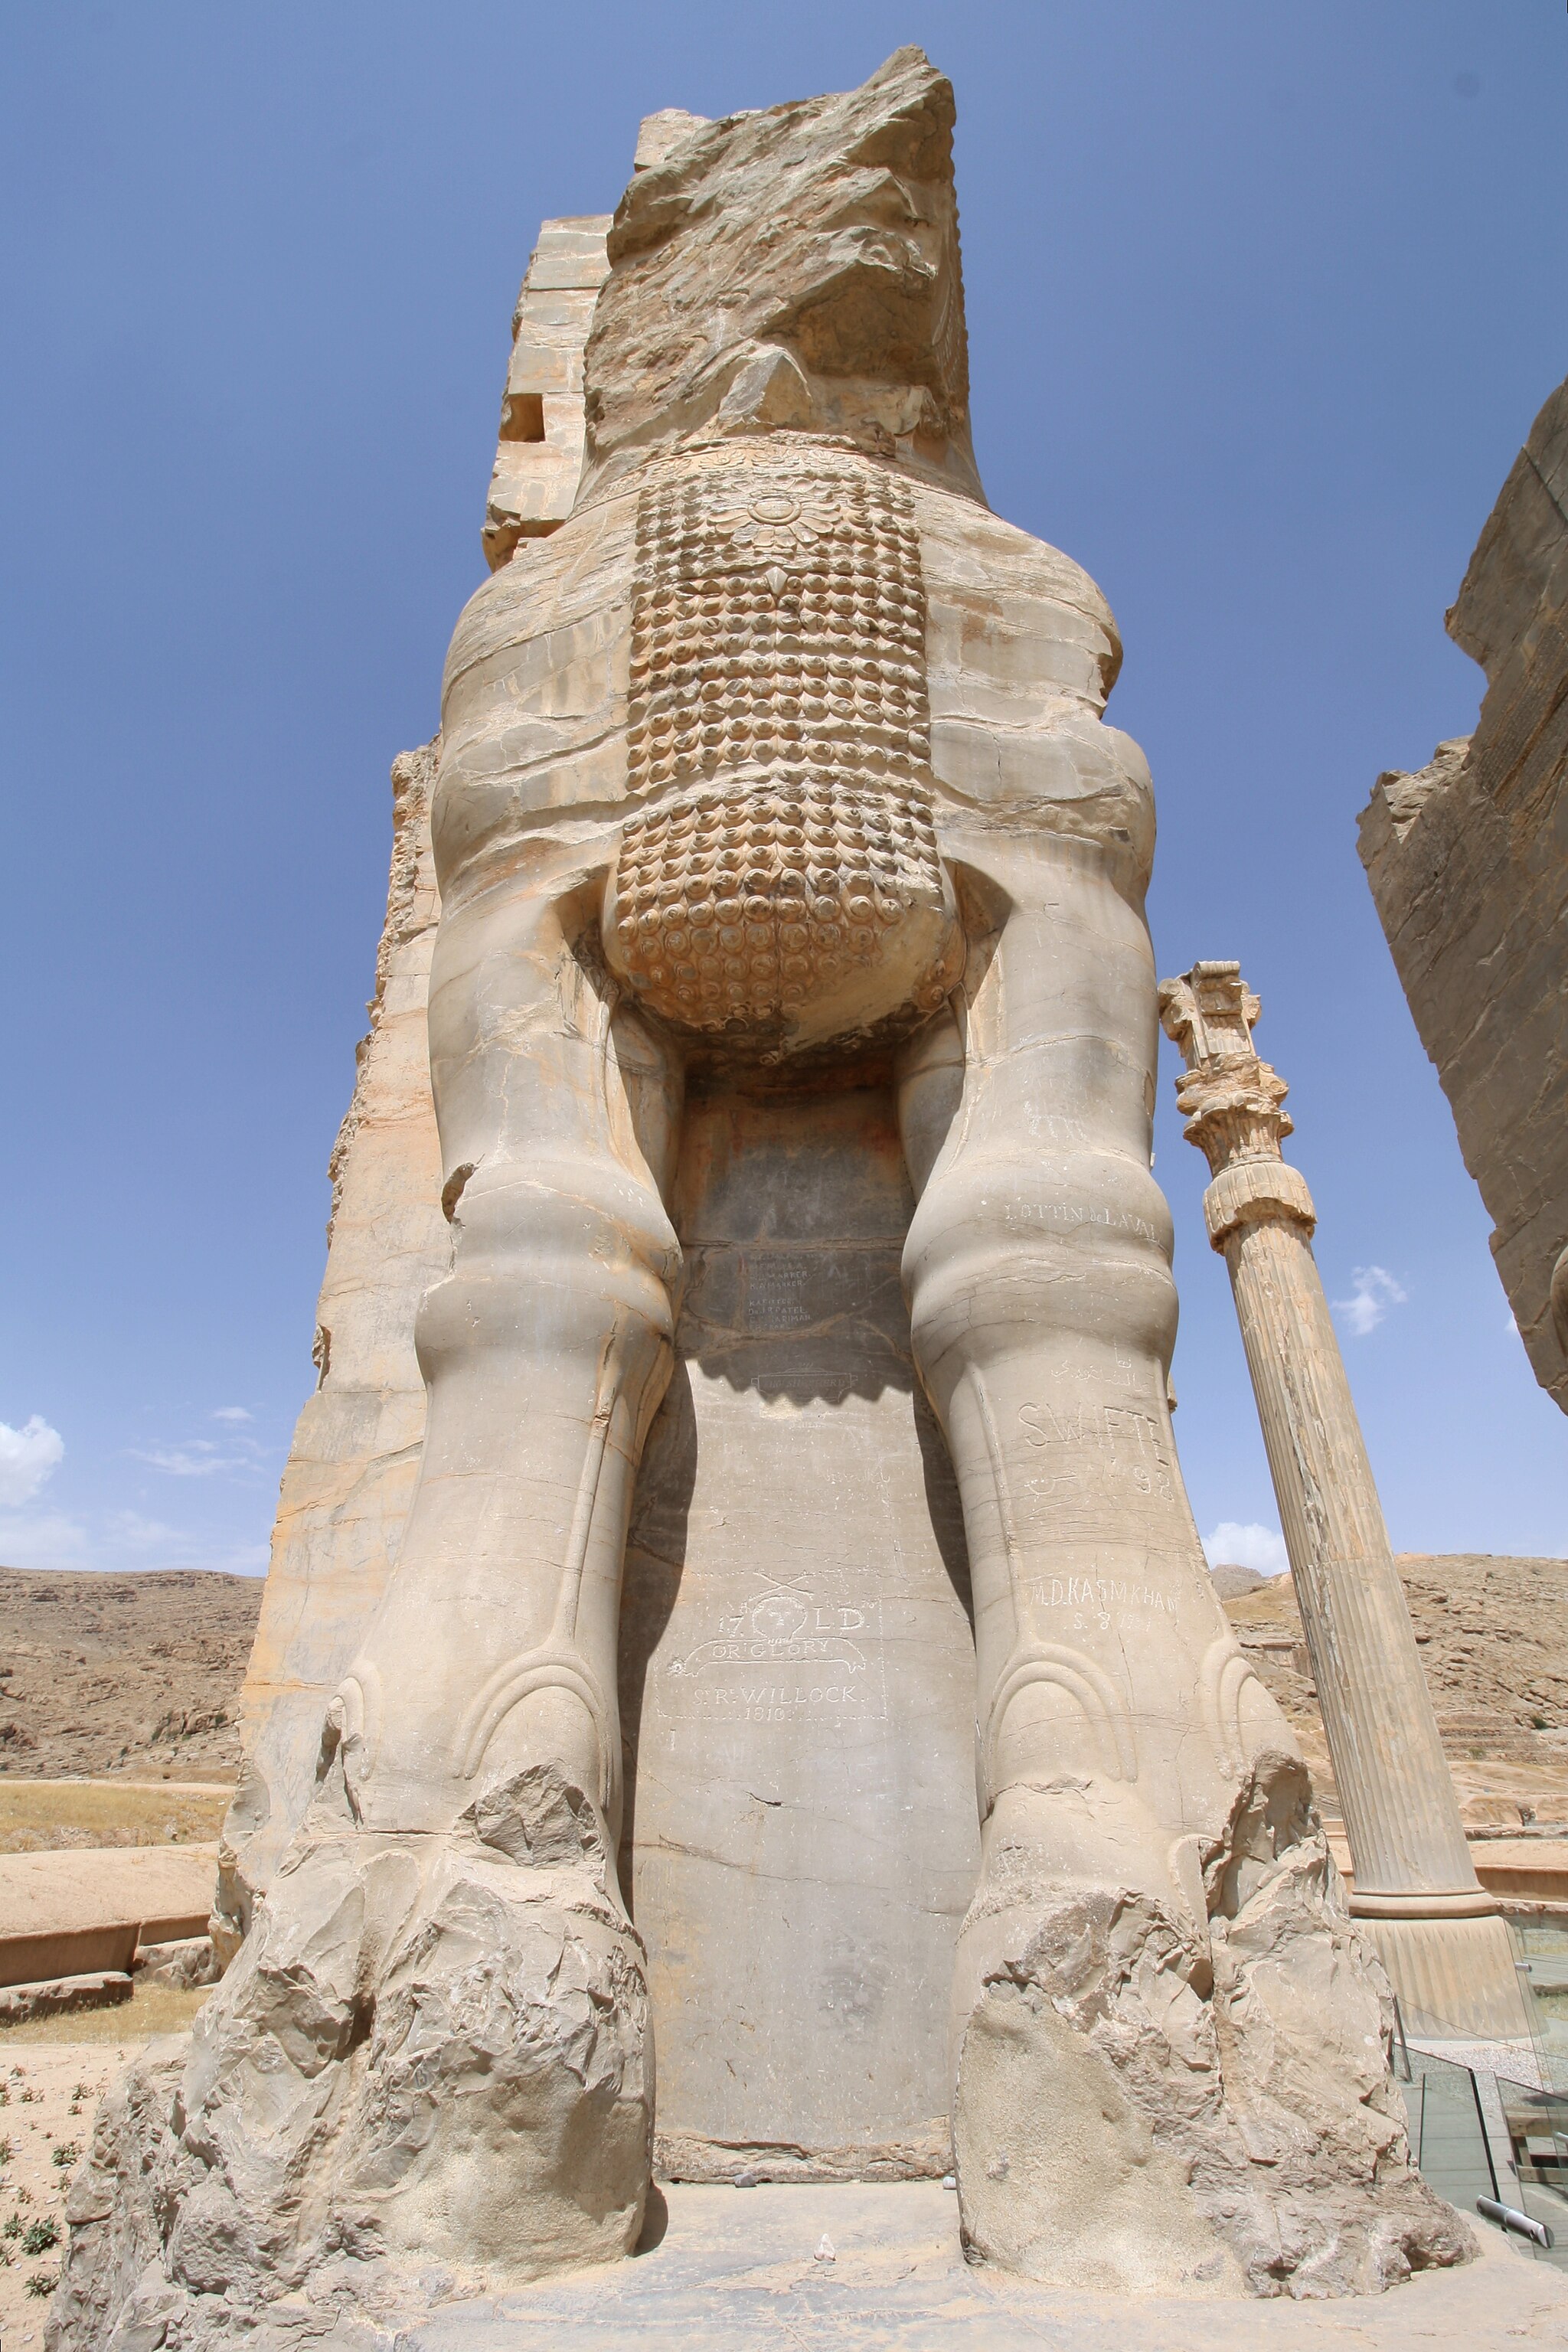
Title: Persepolis (18911695994)
Description: Persepolis , Iran
Date: 2015-06-11 11:27
Categories: Flickr images reviewed by FlickreviewR 2, 2015 in Persepolis, Details of Gate of All Nations, Files from Blondinrikard Fröberg Flickr stream